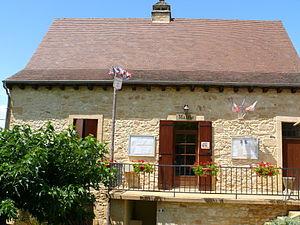
Campagnac-lès-Quercy - Mairie
Campagnac-lès-Quercy est une commune française située dans le département de la Dordogne, en région Nouvelle-Aquitaine.